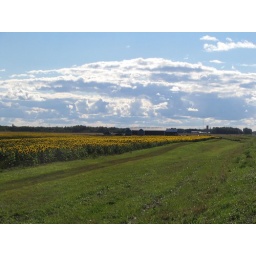
A great shot of a sunflower field just south of Kelliher, MN on Highway 1 in northern Minnesota. Great country!